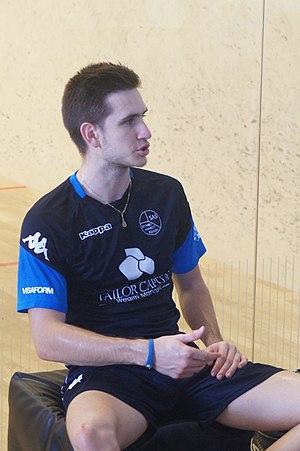
Benjamin Aubert, Antibes 2018